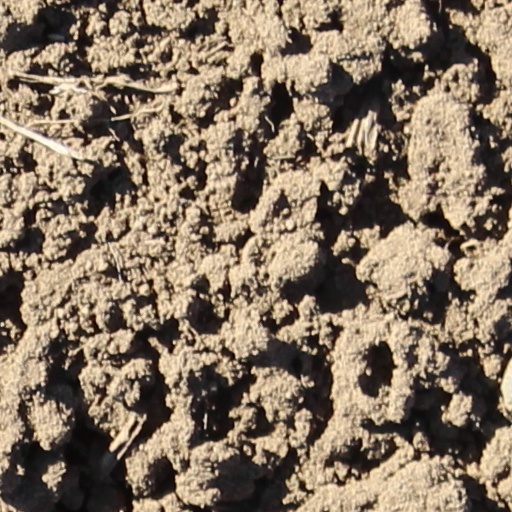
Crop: wheat